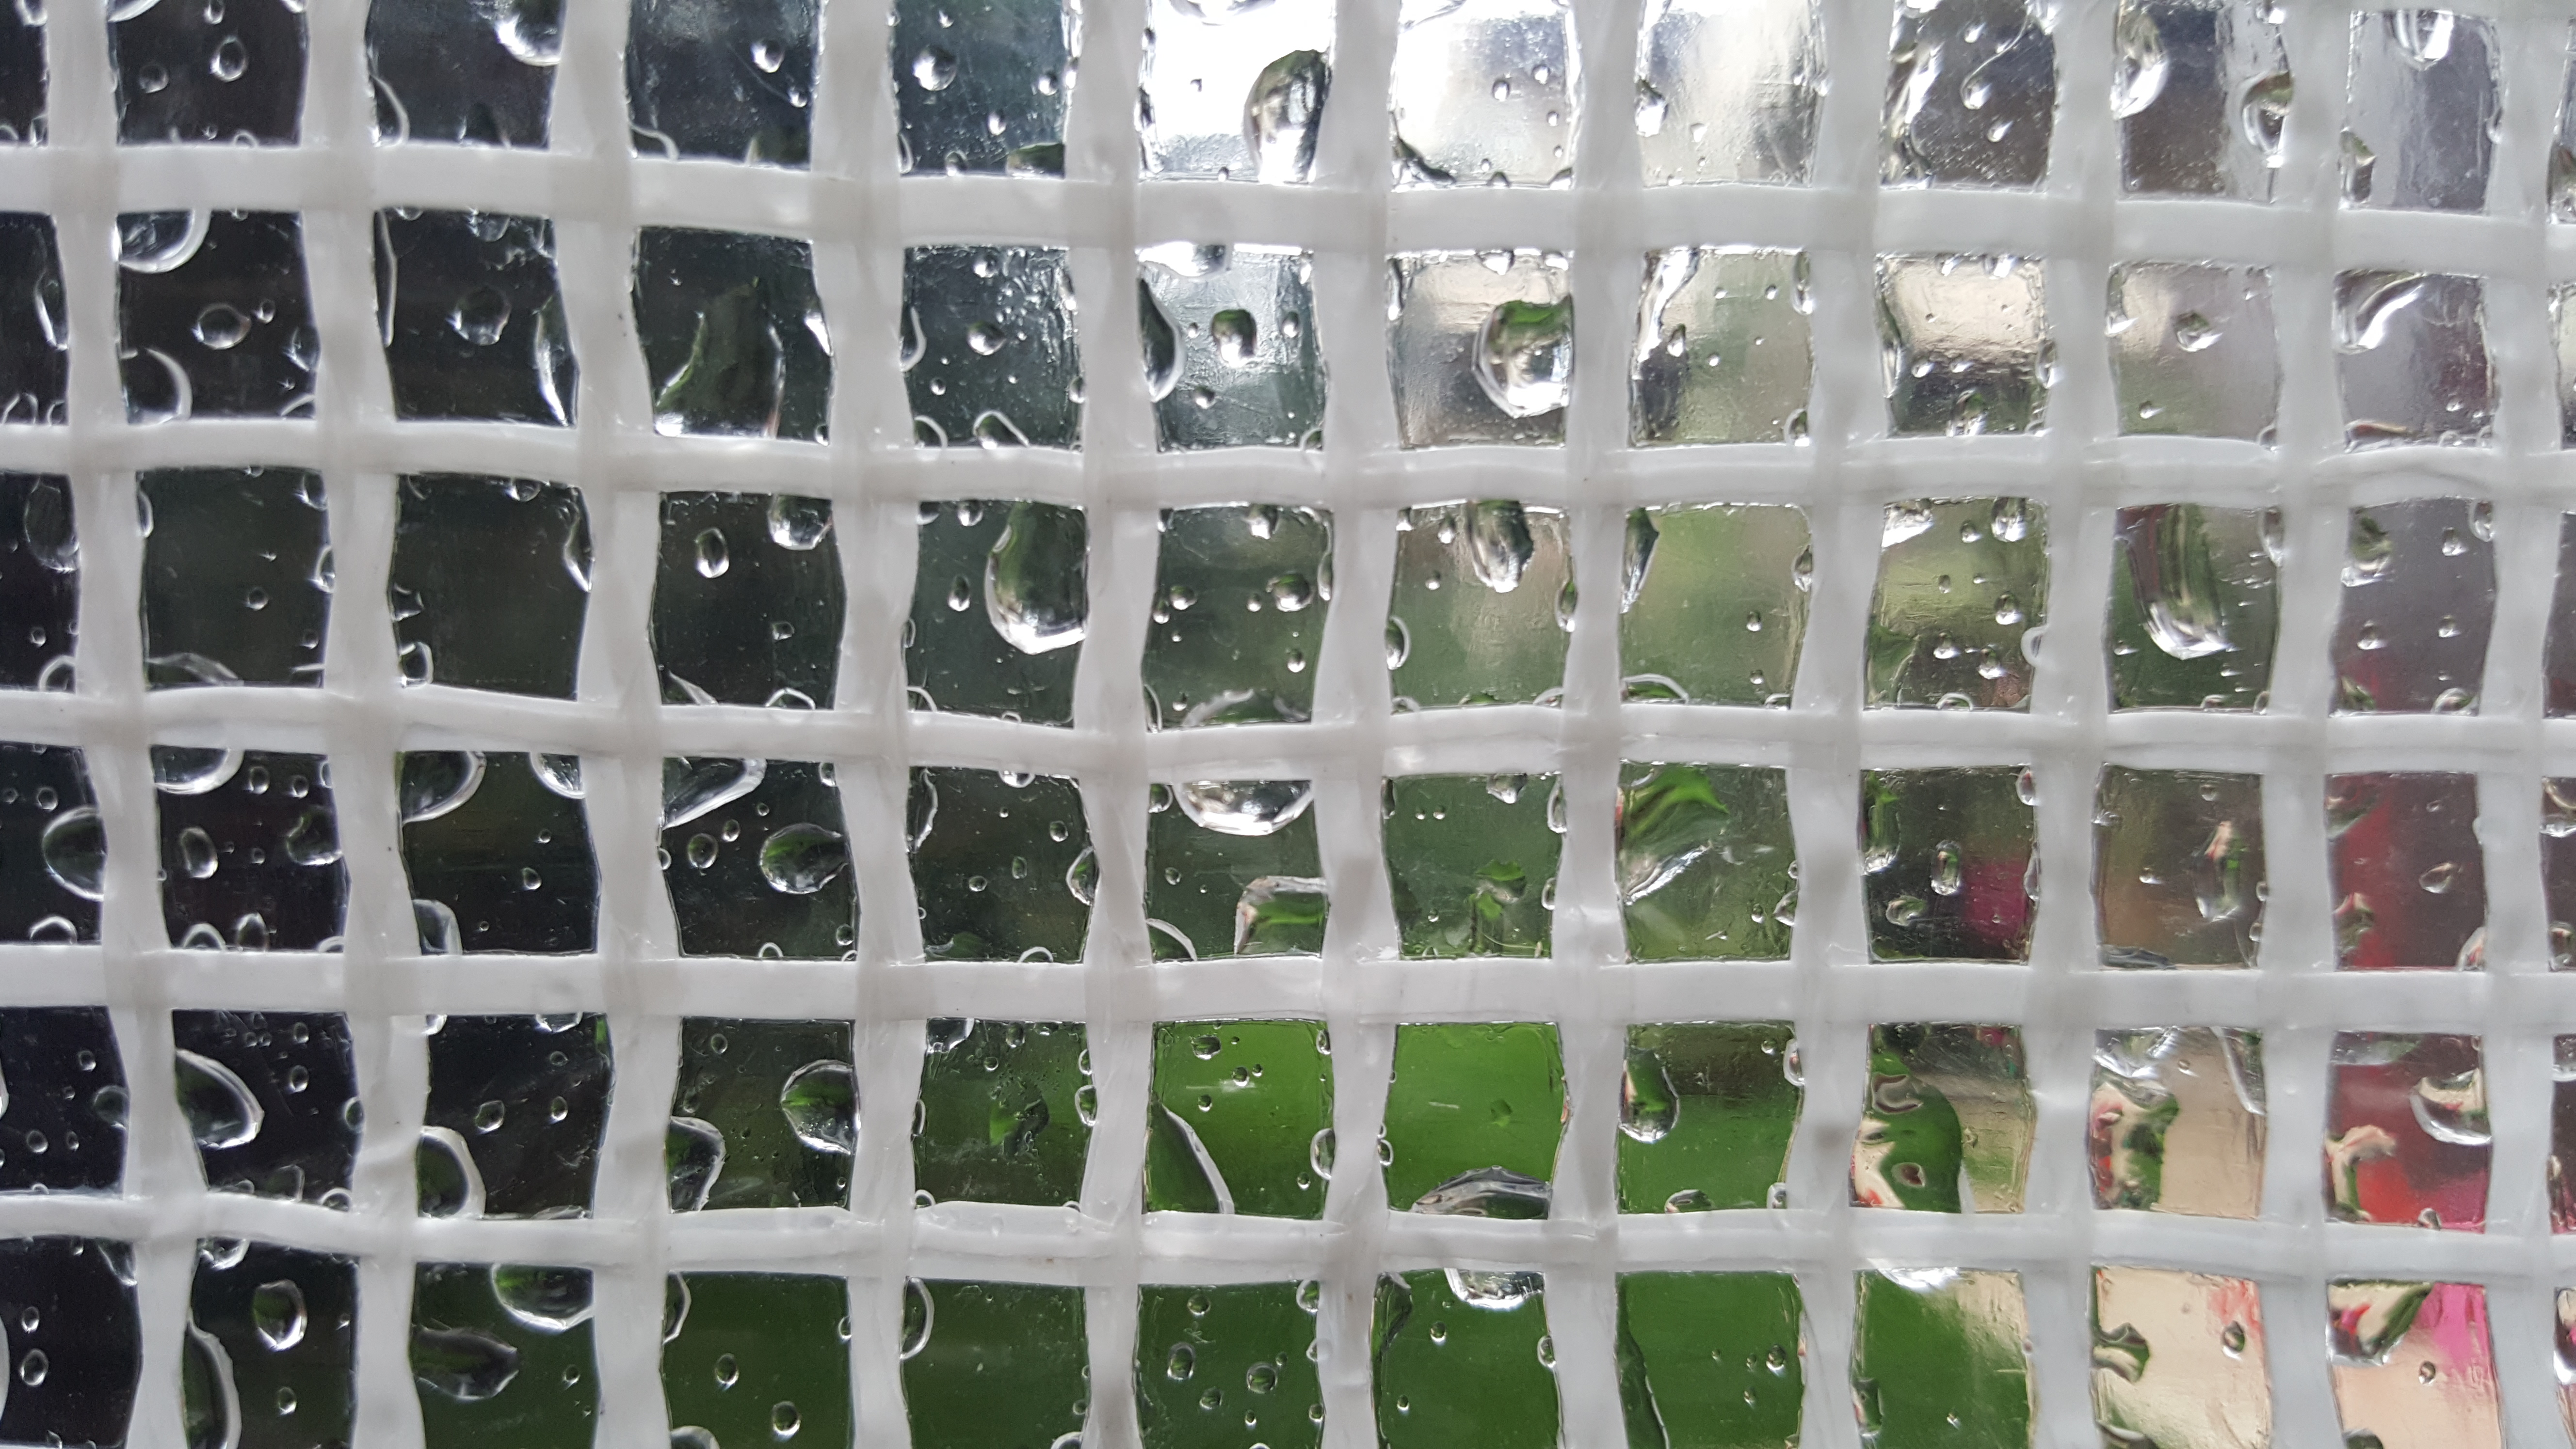
rain, water drops, abstract, wet surface, structure, grass, fence, material, tree, mesh, window, net, pattern